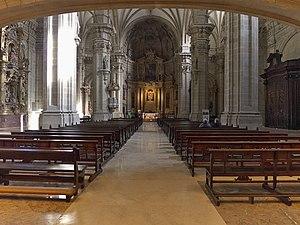
La basilique Sainte-Marie du Chœur est une basilique catholique du diocèse de Saint-Sébastien en Espagne.